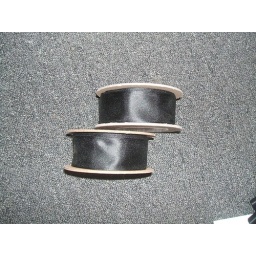
black ribbon - going to tie this around the cupcake boxes wrapped in wrapping paper